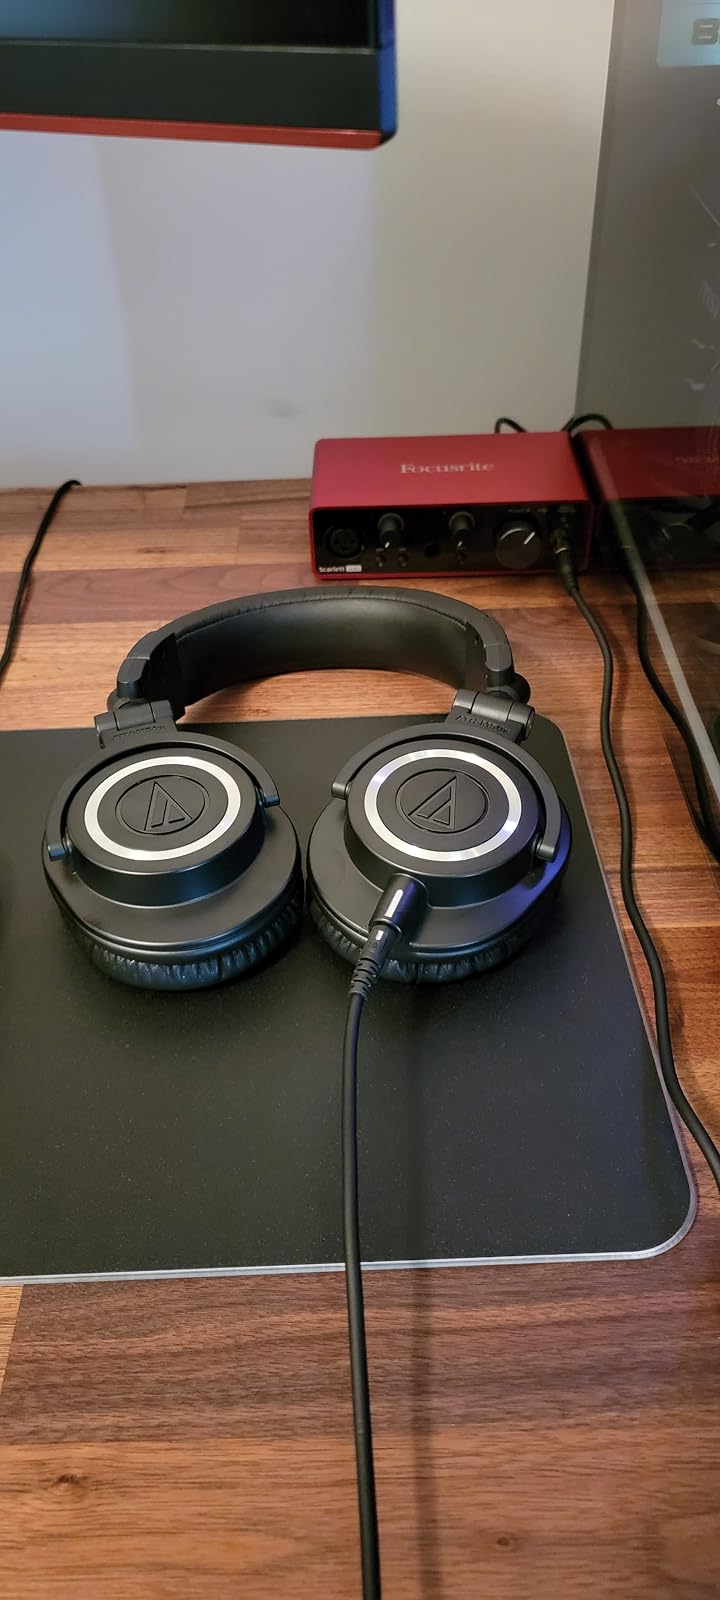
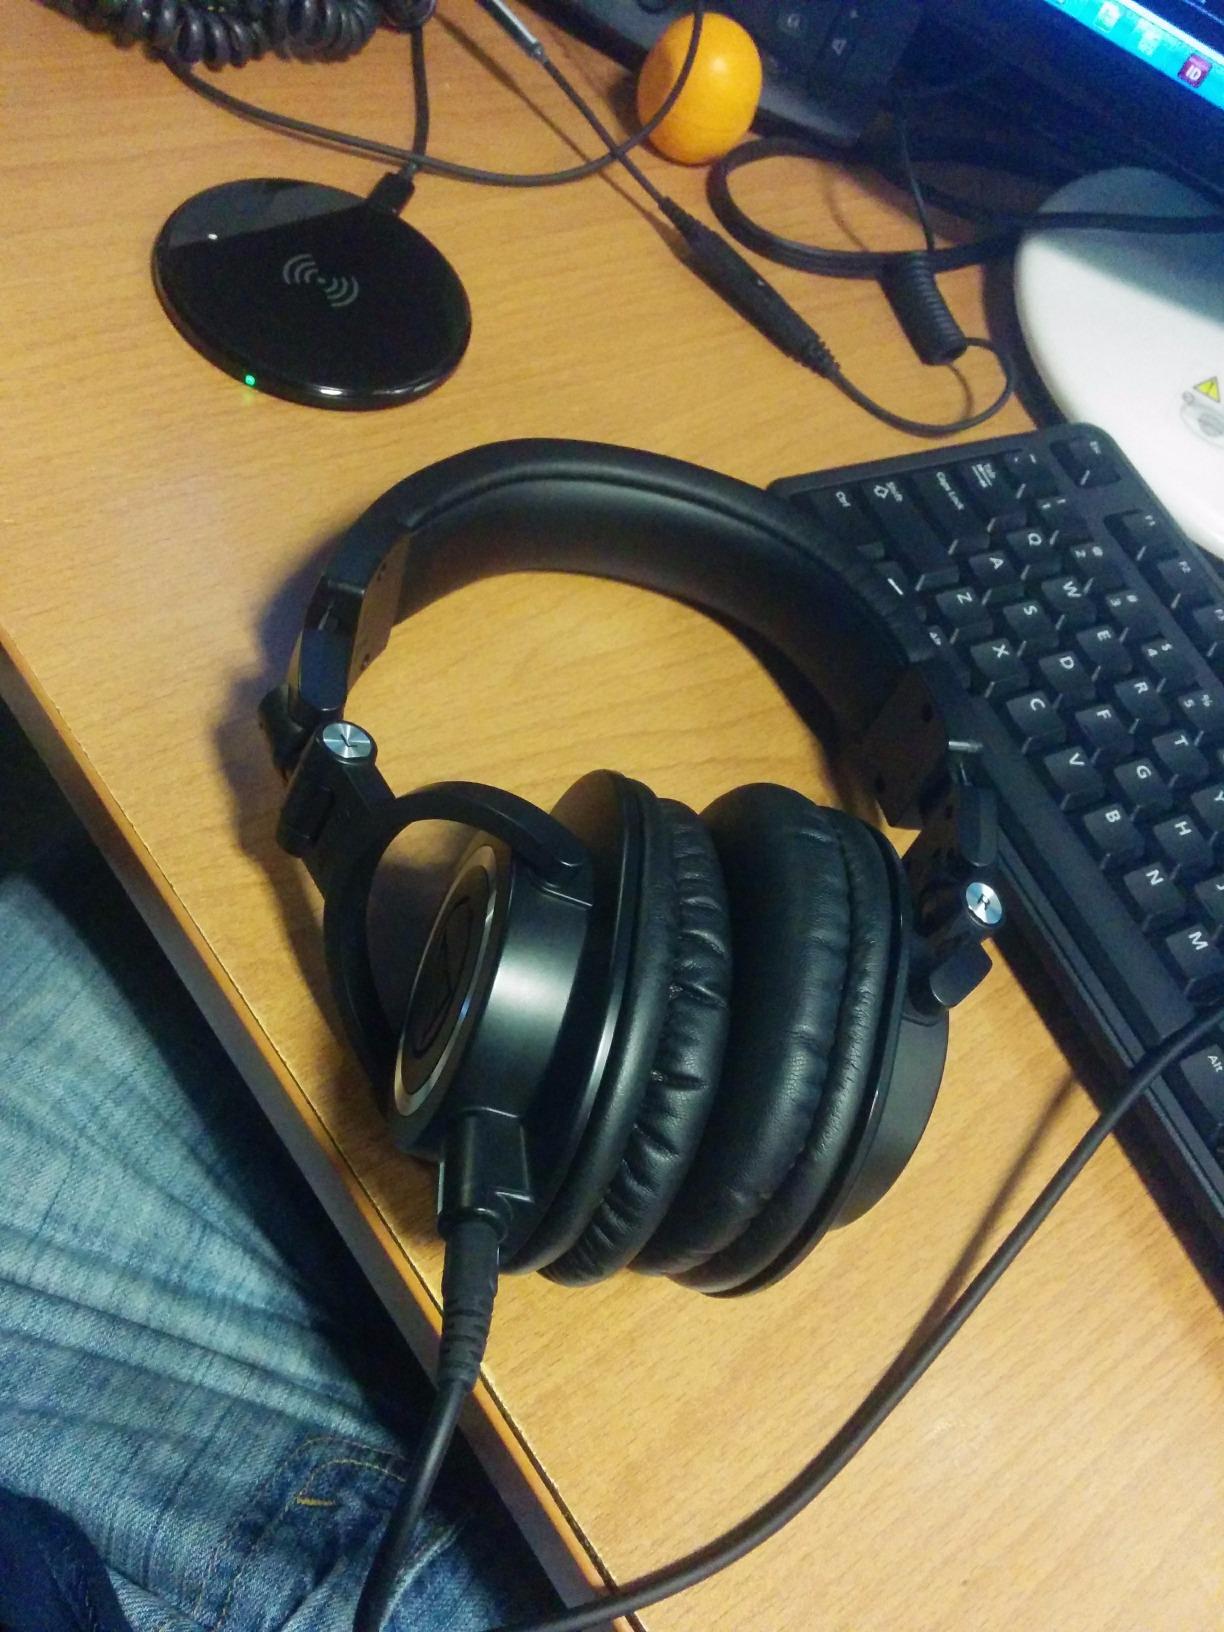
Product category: headphones
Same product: yes